James R. Browning United States Court of Appeals Building

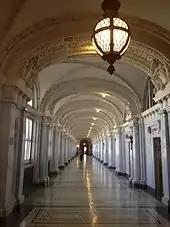
The Great Hall on the third floor of the courthouse.

Originally, the building was a three-story structure with a fourth story, or attic level, set back from the facade and partially hidden behind the cornice and balustrade. This main block of the building was U-shaped with an interior courtyard. The courtyard was ornamented with geometric patterns of red, white, and blue glazed brick walls and one hundred pink-tongued lion heads along the cornice. In order to provide desperately needed office space to meet the needs of the expanding federal bureaucracy, noted San Francisco architect George Kelham (1871-1936) was commissioned in 1933 to design a four-story addition for the east side of the building, enclosing the interior courtyard. The addition repeats the design of the original facades, although the third and fourth stories are veneered in terra cotta.